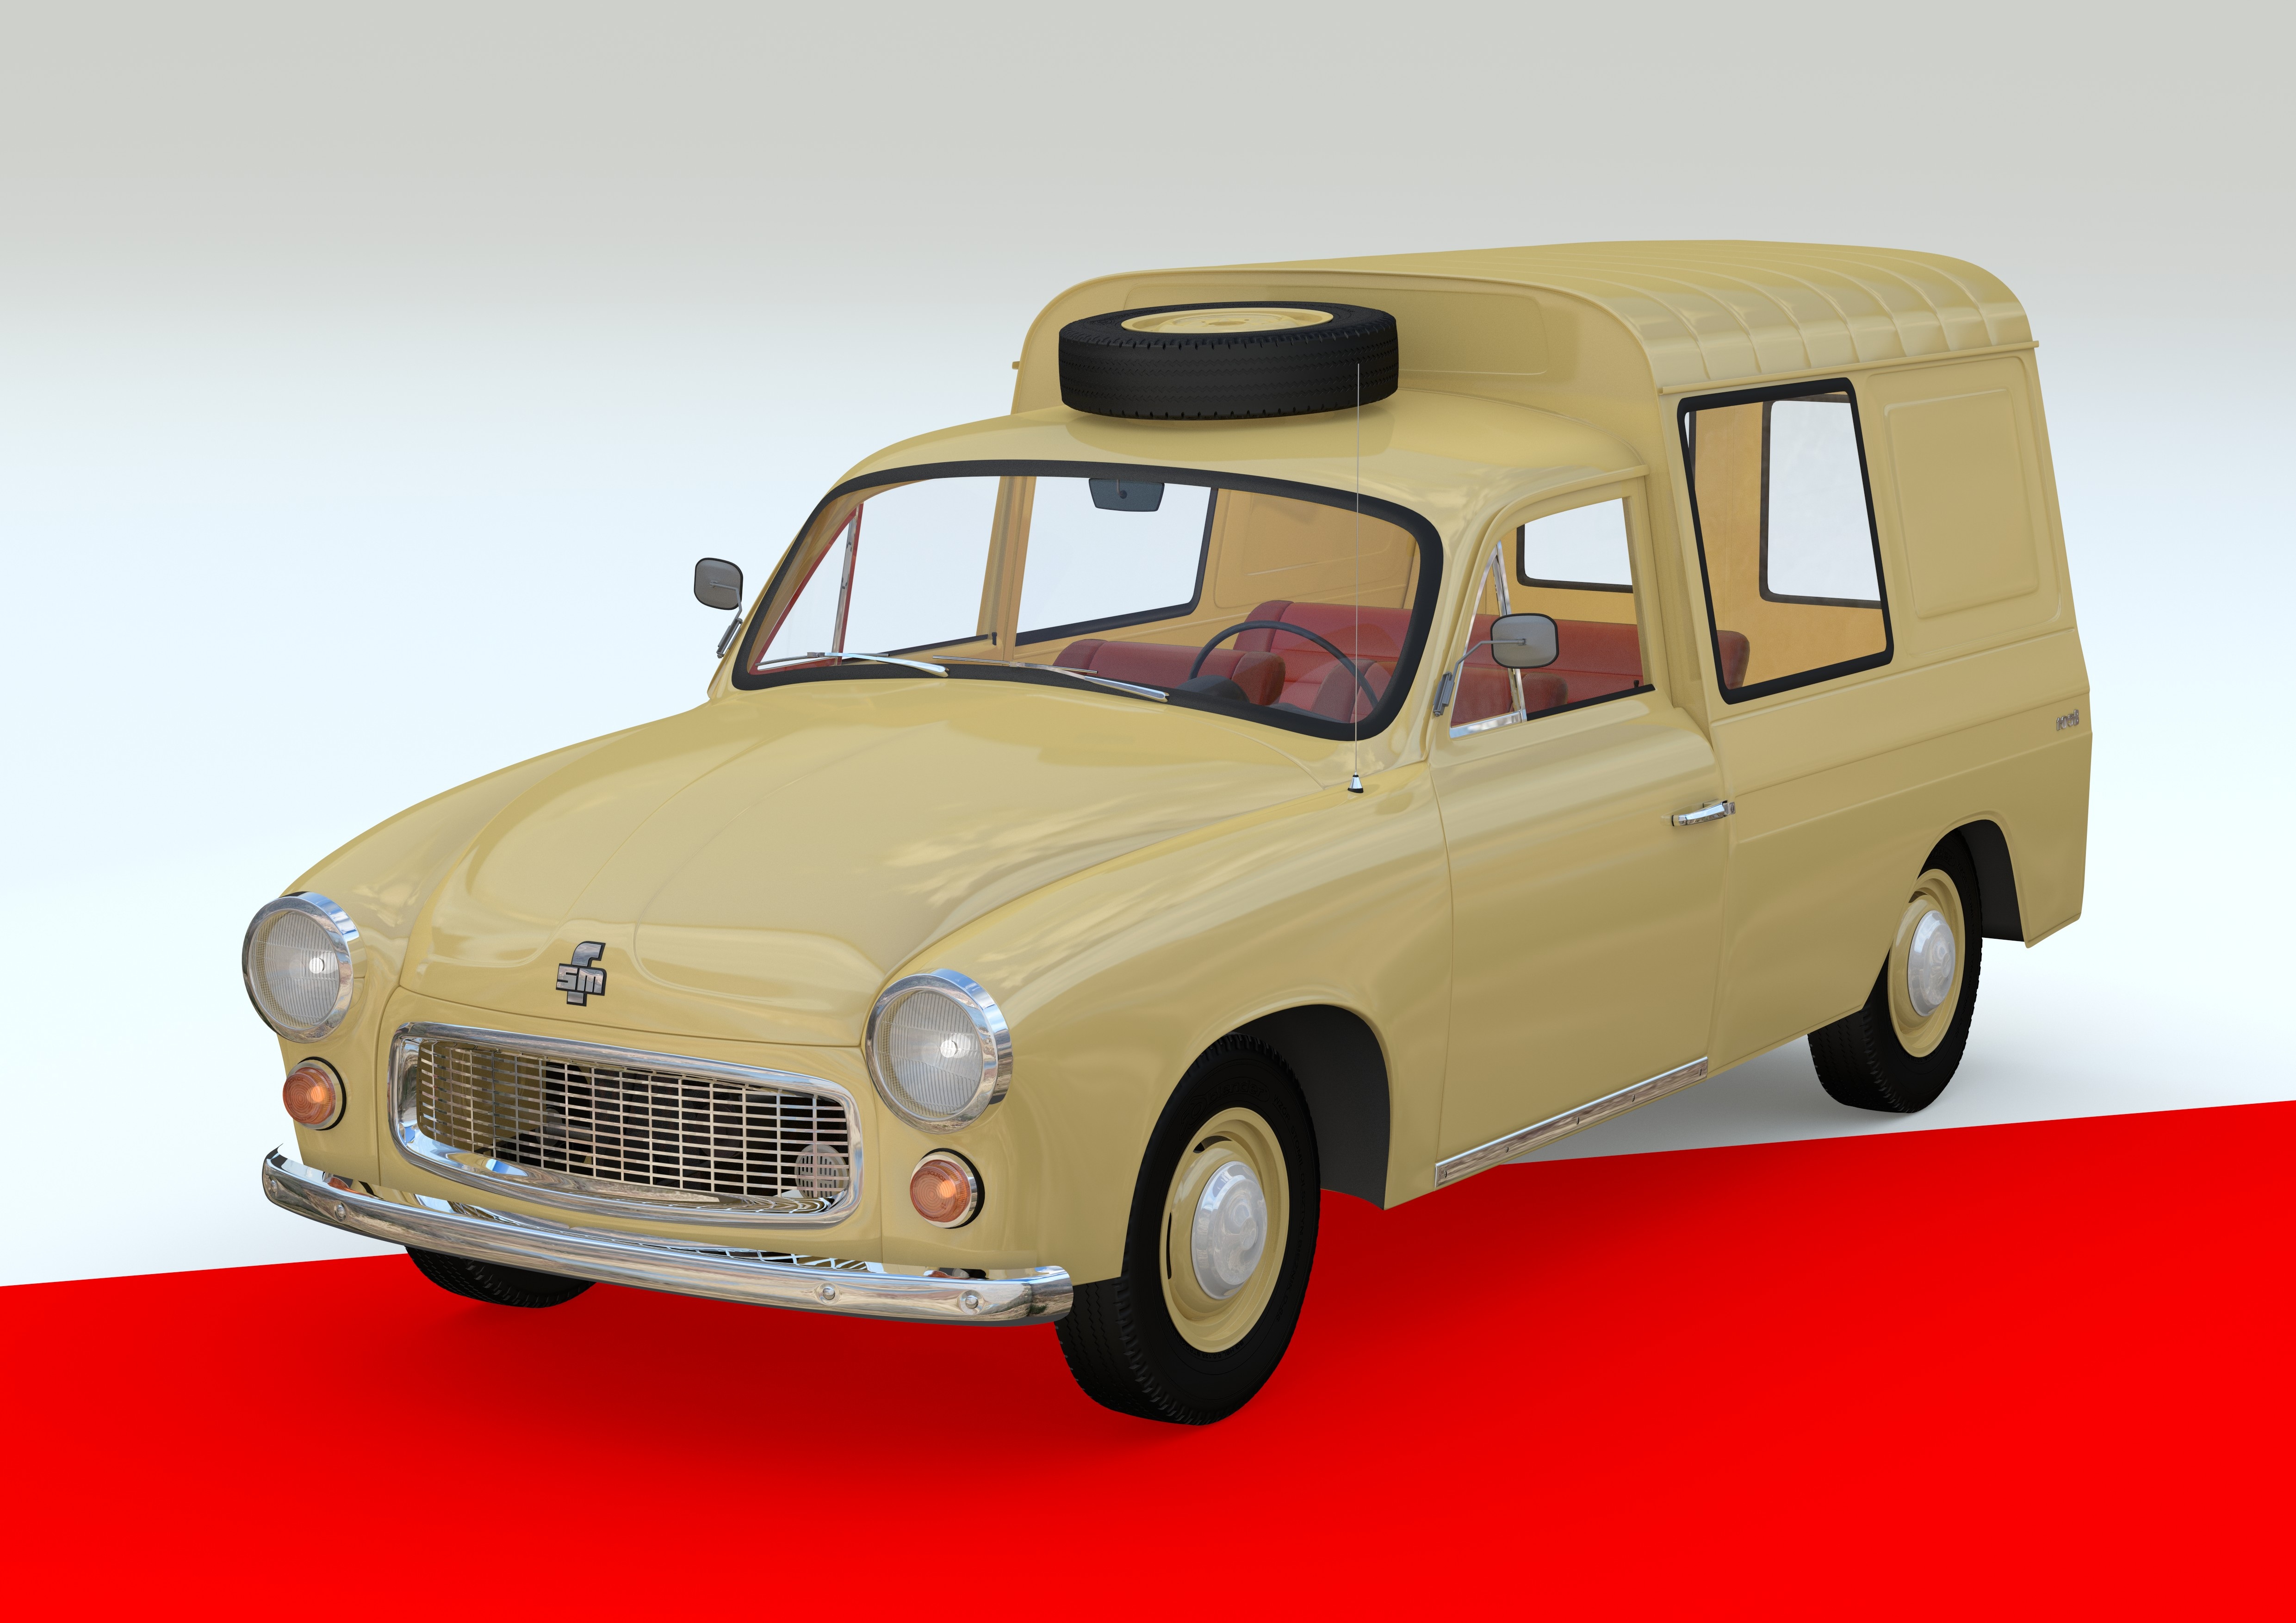
car, vintage, retro, transportation, vehicle, auto, vintage car, polish, fso, antique car, model car, land vehicle, automobile make, compact car, subcompact car, syrena, bosto, prl, fsm